Ottoman architecture

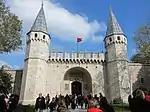
"Babüsselam", the gate to the Second Courtyard of the Topkapı Palace. The palace was established by Mehmed II in 1459. This gate may be one of the structures still partly dating to his reign.

In 1334–1335, Orhan built a mosque in İznik that no longer stands but has been excavated by archeologists. It is significant as the earliest known example of a type of building called a "zaviye" (from Arabic "zawiya"), "T-plan" mosque, or "Bursa-type" mosque. This type of building is characterized by a central court, typically covered by a dome, with iwans (domed or vaulted halls that are open to the courtyard) on three sides, one of which is oriented towards the "qibla" (direction of prayer) and contains the "mihrab" (wall niche symbolizing the "qibla"). The front façade usually incorporated a portico along its entire width. The iwans on the side and the other various rooms attached to these buildings may have served to house Sufi students and traveling dervishes, since the Sufi brotherhoods were one of the main supporters of the early Ottomans. Variations of this floor plan were the most common type of major religious structure sponsored by the early Ottoman elites. The "Bursa-type" label comes from the fact that multiple examples of this kind were built in and around Bursa, including the Orhan Gazi Mosque (1339), the Hüdavendigar (Murad I) Mosque (1366–1385), the Yildirim Bayezid I Mosque (completed in 1395), and the Green Mosque built by Mehmed I (1412–1424). The Green Mosque is notable for its extensive tile decoration in the "cuerda seca" technique. It is the first instance of lavish tile decoration in Ottoman architecture. These mosques were all part of larger religious complexes ("külliye"s) that included other structures offering services such as madrasas (Islamic colleges), hammams (public bathhouses), and imarets (charitable kitchens).